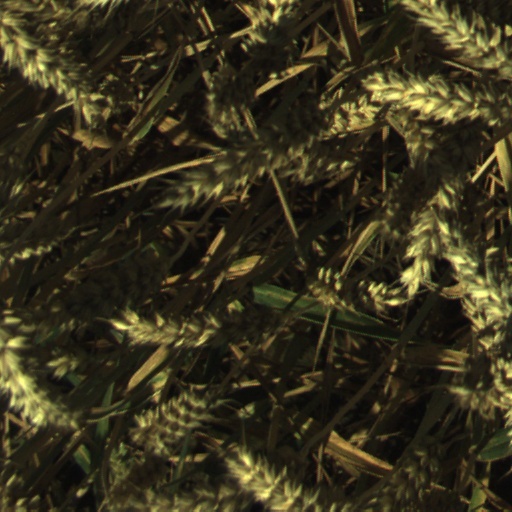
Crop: wheat